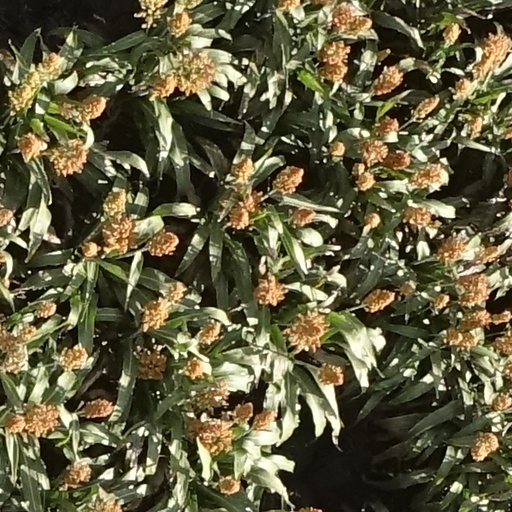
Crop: sorghum